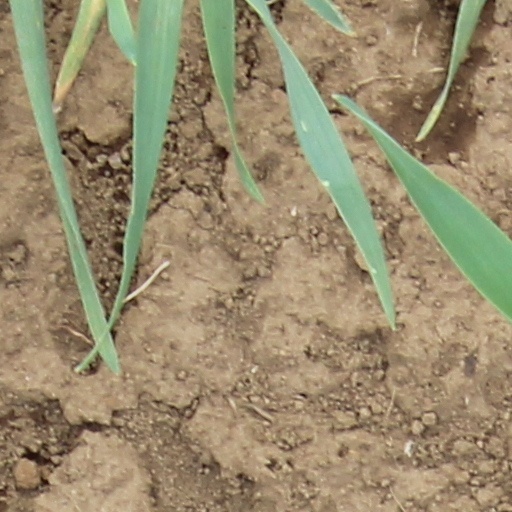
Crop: wheat